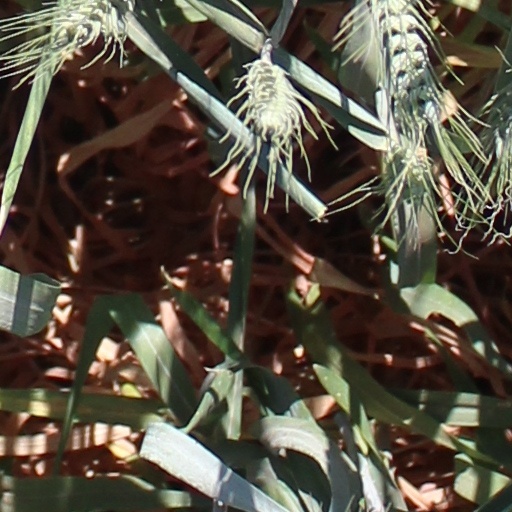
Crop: wheat